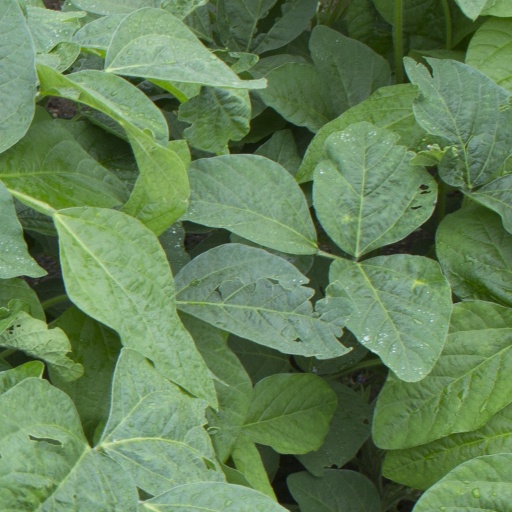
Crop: soybean